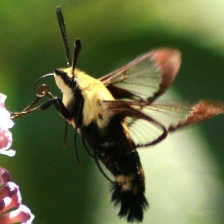
Species: CLEARWING MOTH